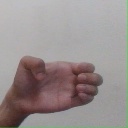
अक्षर: ख